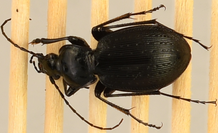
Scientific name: Carabus goryi
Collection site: Mountain Lake Biological Station NEON (MLBS), plot MLBS_009